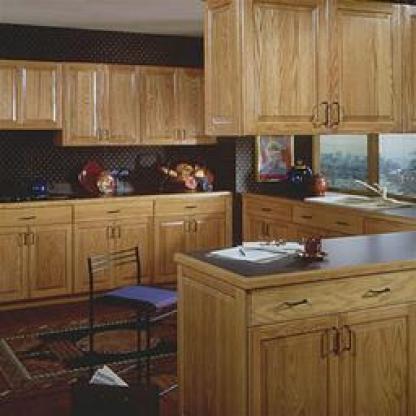
Scene: Indoor